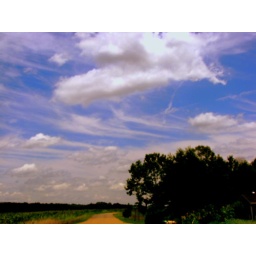
The long country road outlined by the summer sky of blue and white.